Juan Bravo Murillo

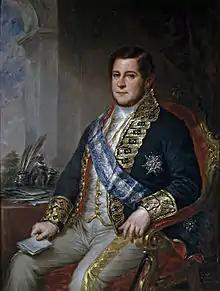
Portrait by Gutiérrez de la Vega

Juan Bravo Murillo (24 June 1803 – 11 February 1873) was a Spanish politician, jurist and economist. He was prime minister of Spain from 14 January 1851 to 14 December 1852 during the reign of Isabella II.